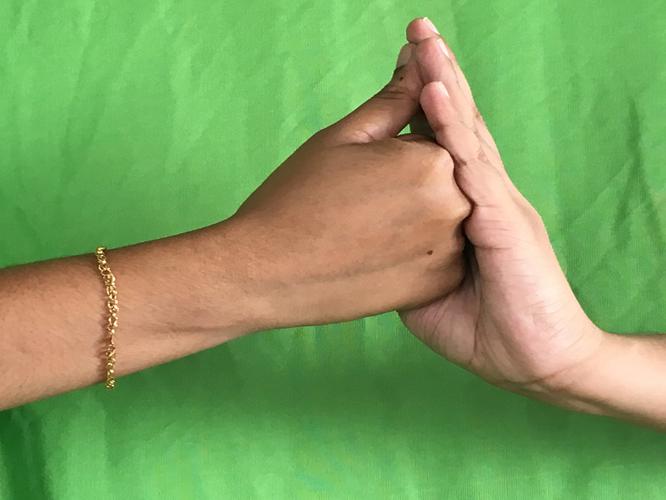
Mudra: Shanka
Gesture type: double_hand